Second Battle of Adobe Walls

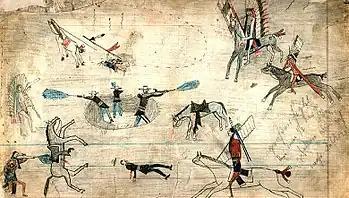
A Kiowa ledger drawing possibly depicting the Buffalo Wallow Battle in 1874, one of several clashes between Southern Plains Indians and the U.S. Army during the Red River War.

Buffalo hunting ended in that region of the country "just as the Indians had planned". The result of Adobe Walls was a crushing spiritual defeat for the Indians, though it was seen as a military victory. It also prompted the U.S. military to take its final actions to crush the Indians once and for all. Within the year the long war between whites and Indians in Texas would reach its conclusion.